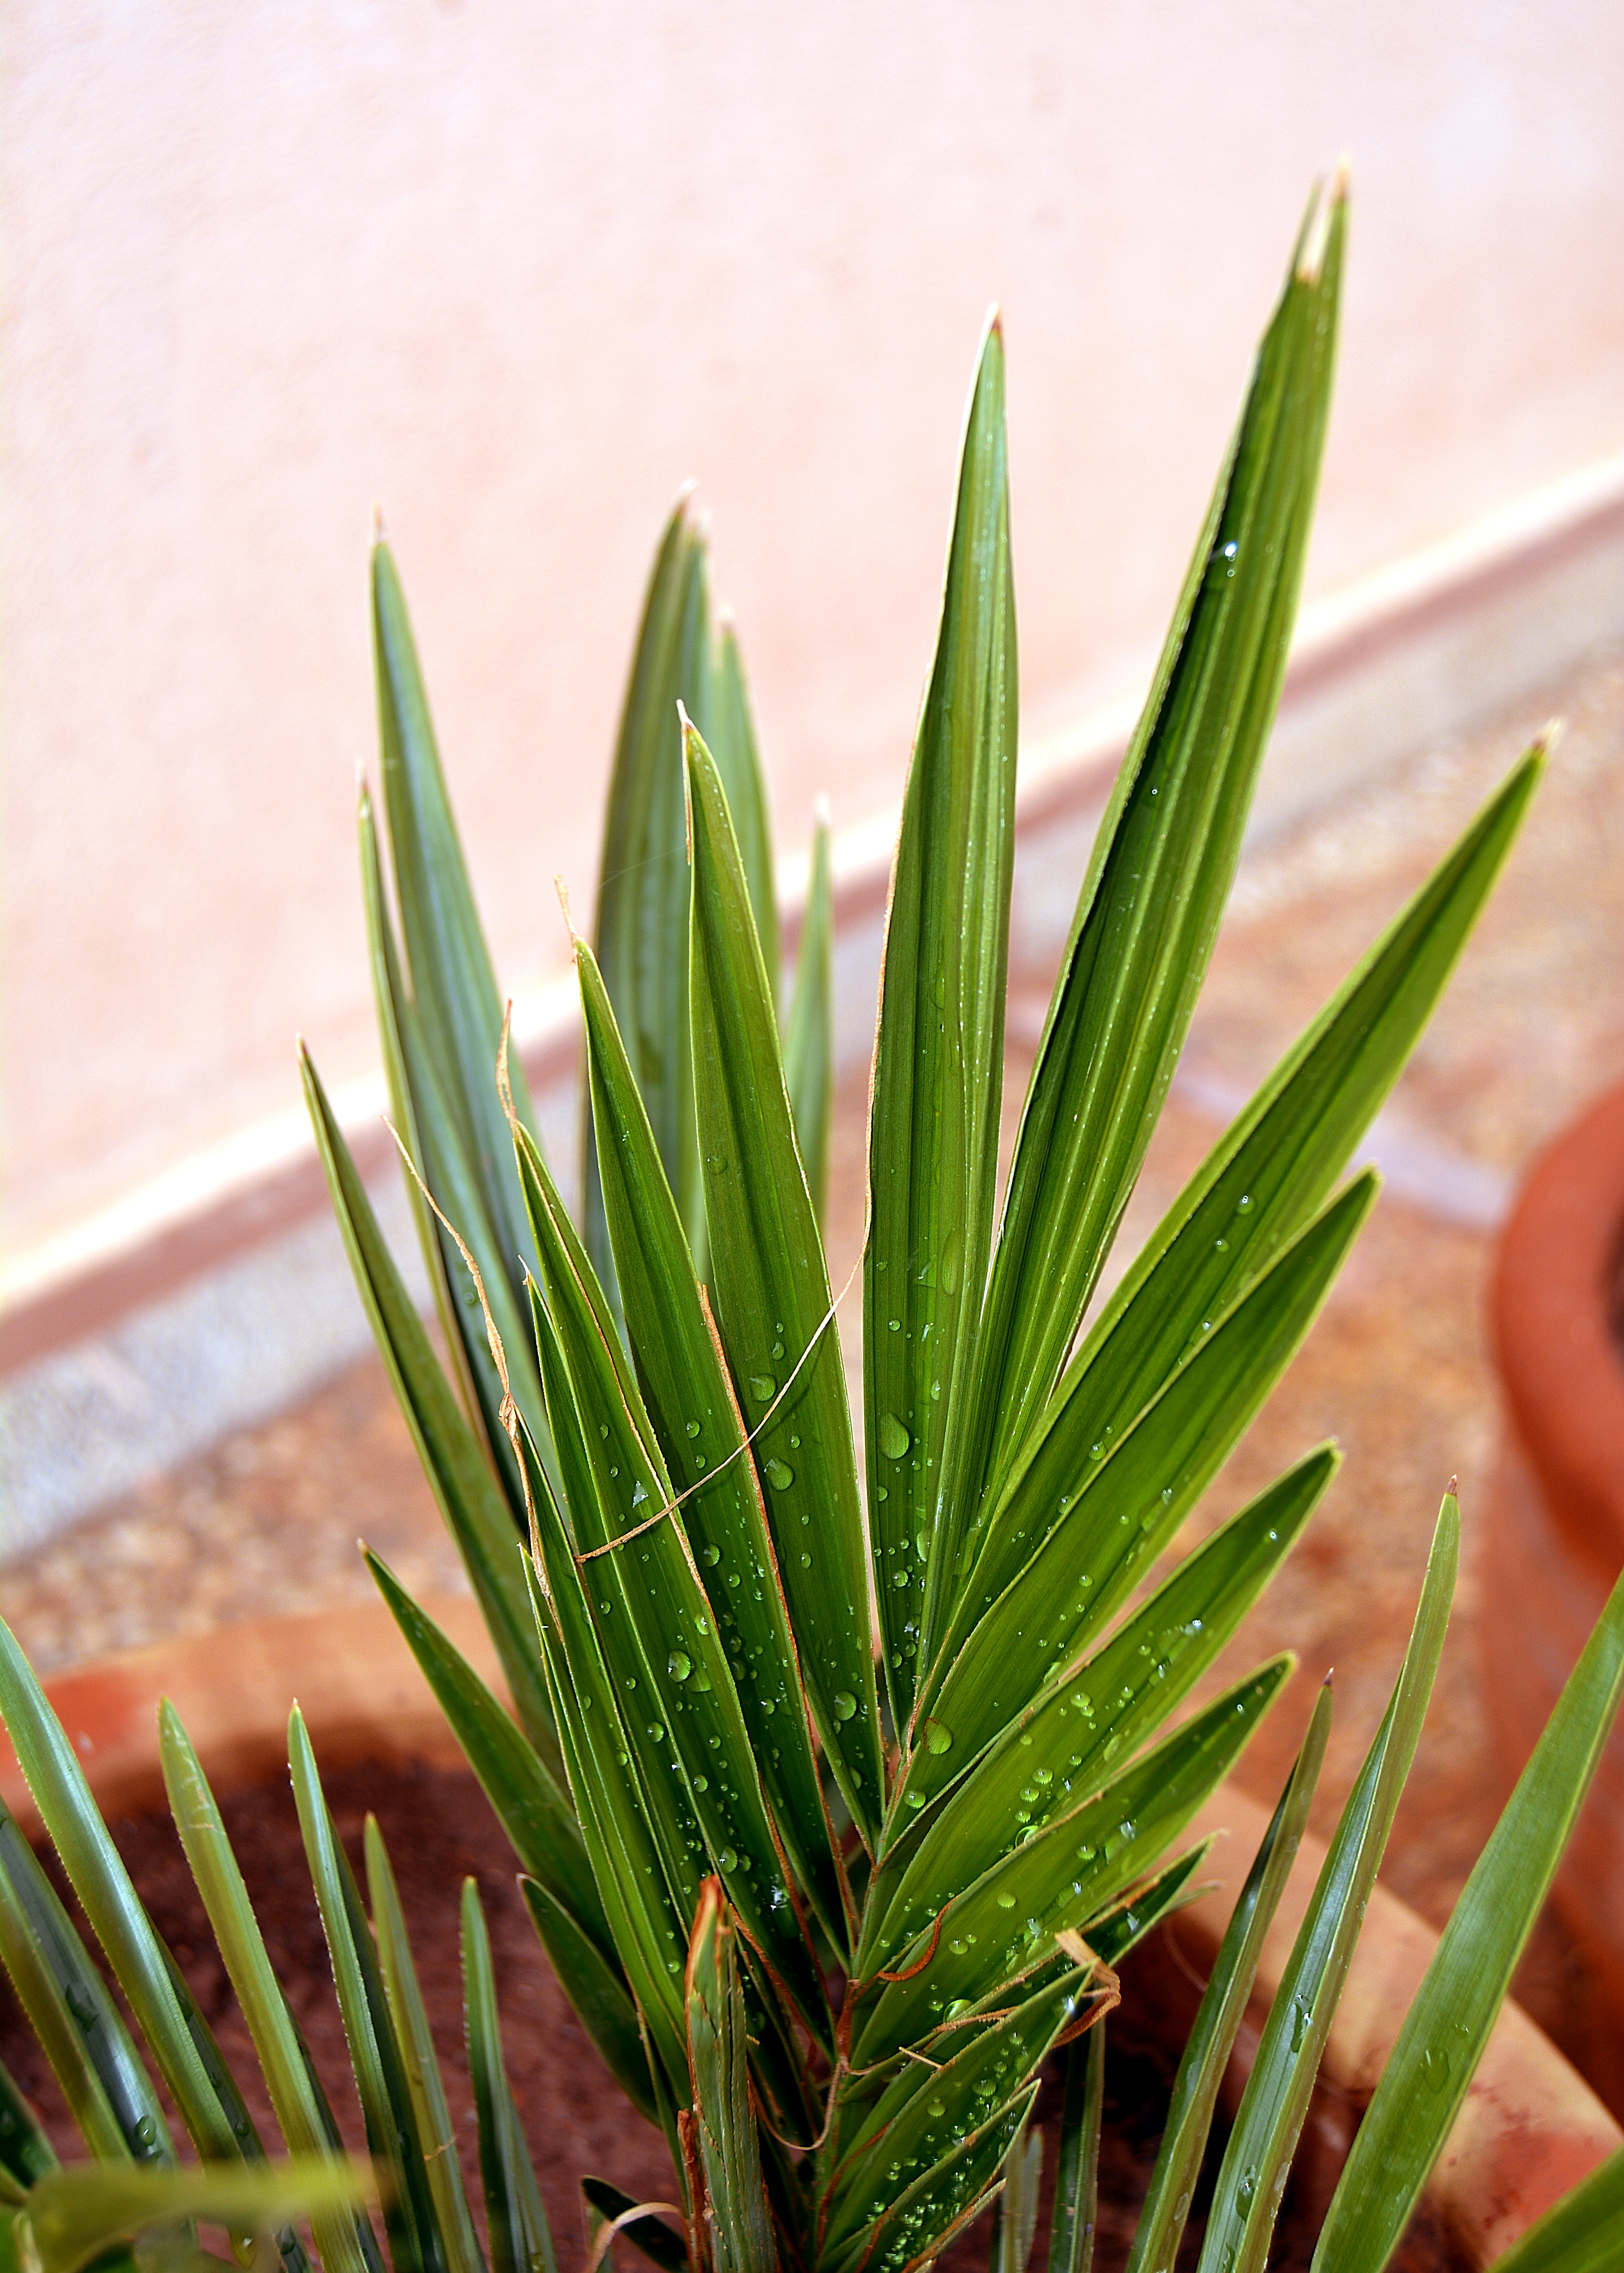
flower, leaf, plant, terrestrial plant, houseplant, botany, grass family, grass, yucca, tree, agave azul, plant stem, flowering plant, agave, tasmanian flax lily, pine family, pine, arecales, perennial plant